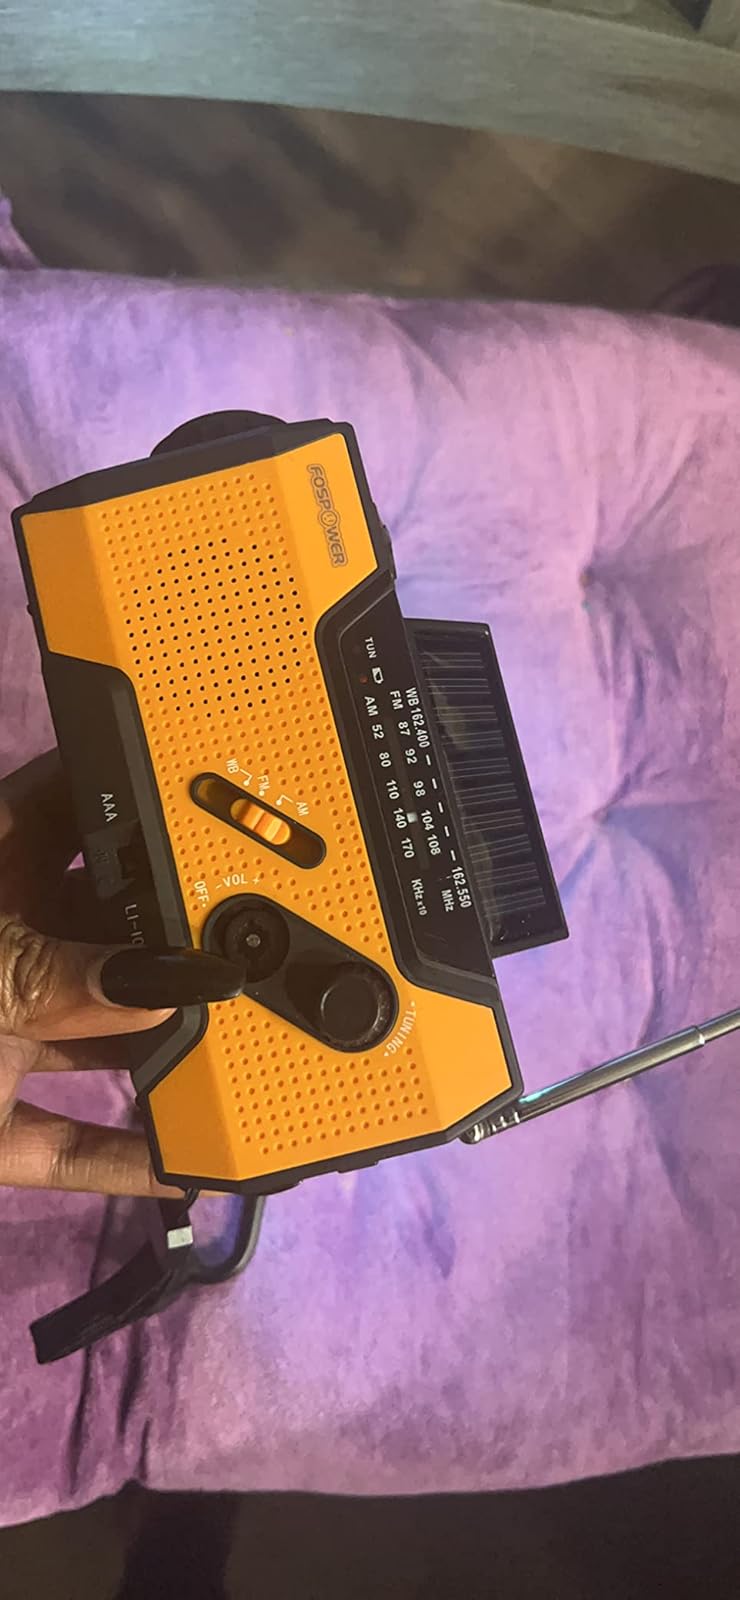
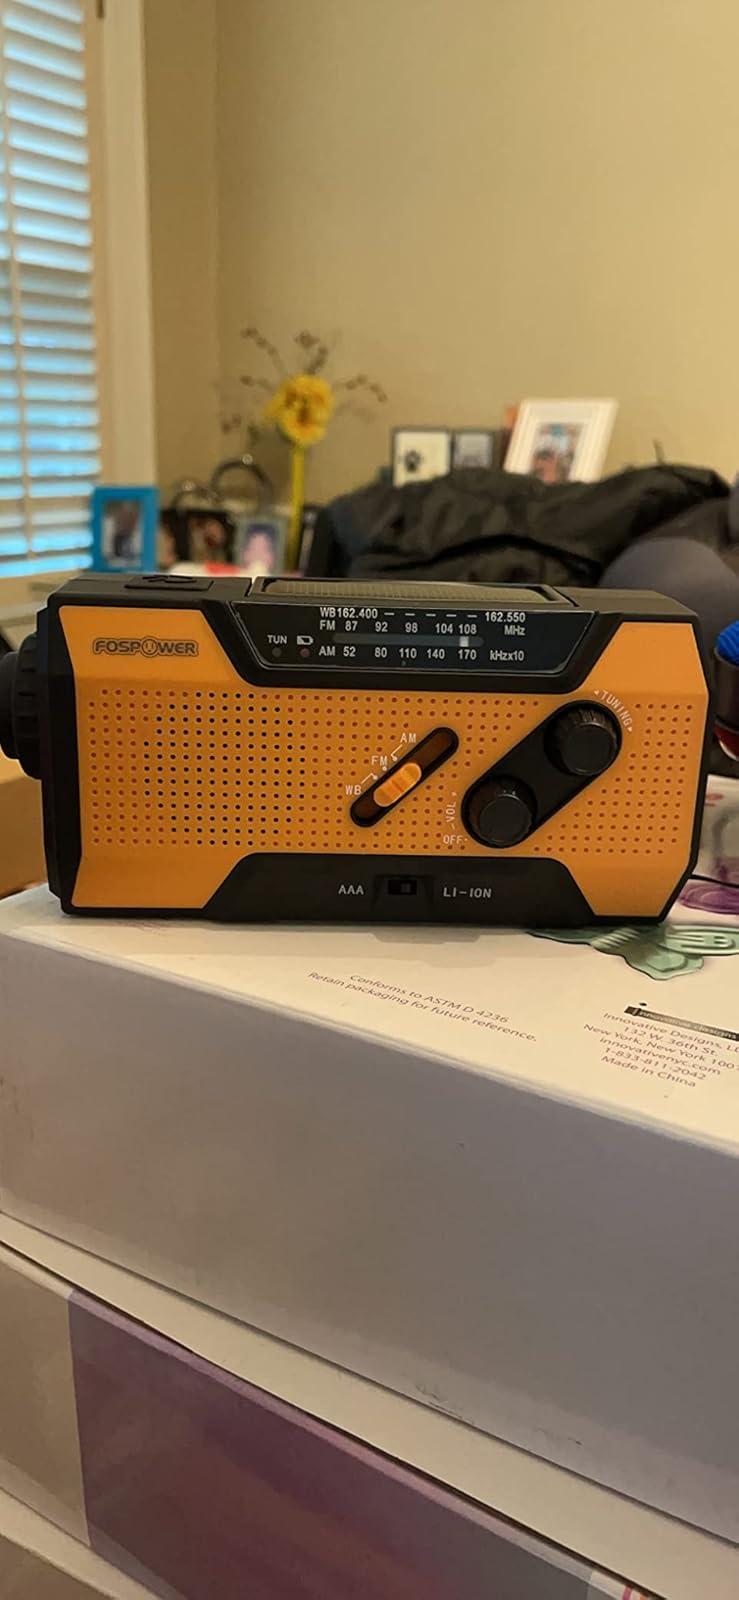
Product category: radio
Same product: yes